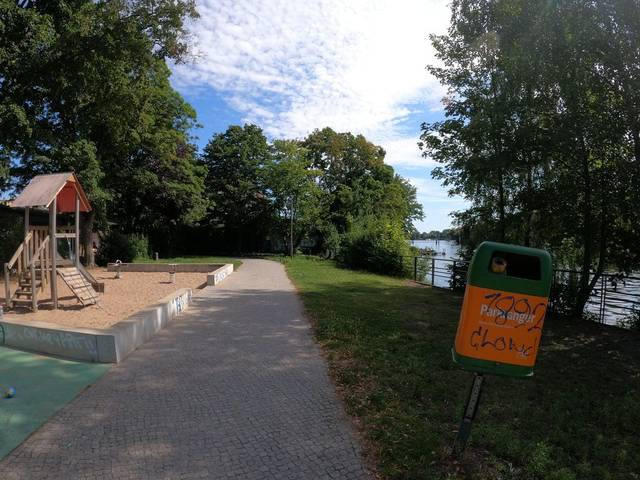
Region: Germany
Coordinates: 52.543, 13.209